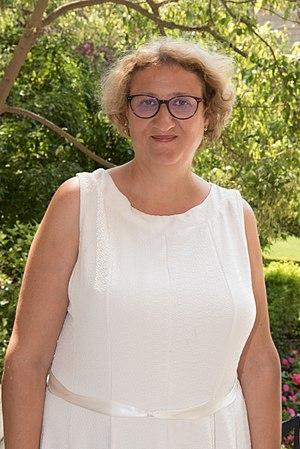
Isabelle Muller-Quoy dans le jardin des Quatre colonnes du palais Bourbon.
Isabelle Muller-Quoy, née le 8 novembre 1967 à Agen, est une juriste et femme politique française, membre du mouvement La République en marche.
Cet article dresse, par ordre alphabétique, la liste des 577 députés français de la XVᵉ législature de la Cinquième République, ouverte le 21 juin 2017.